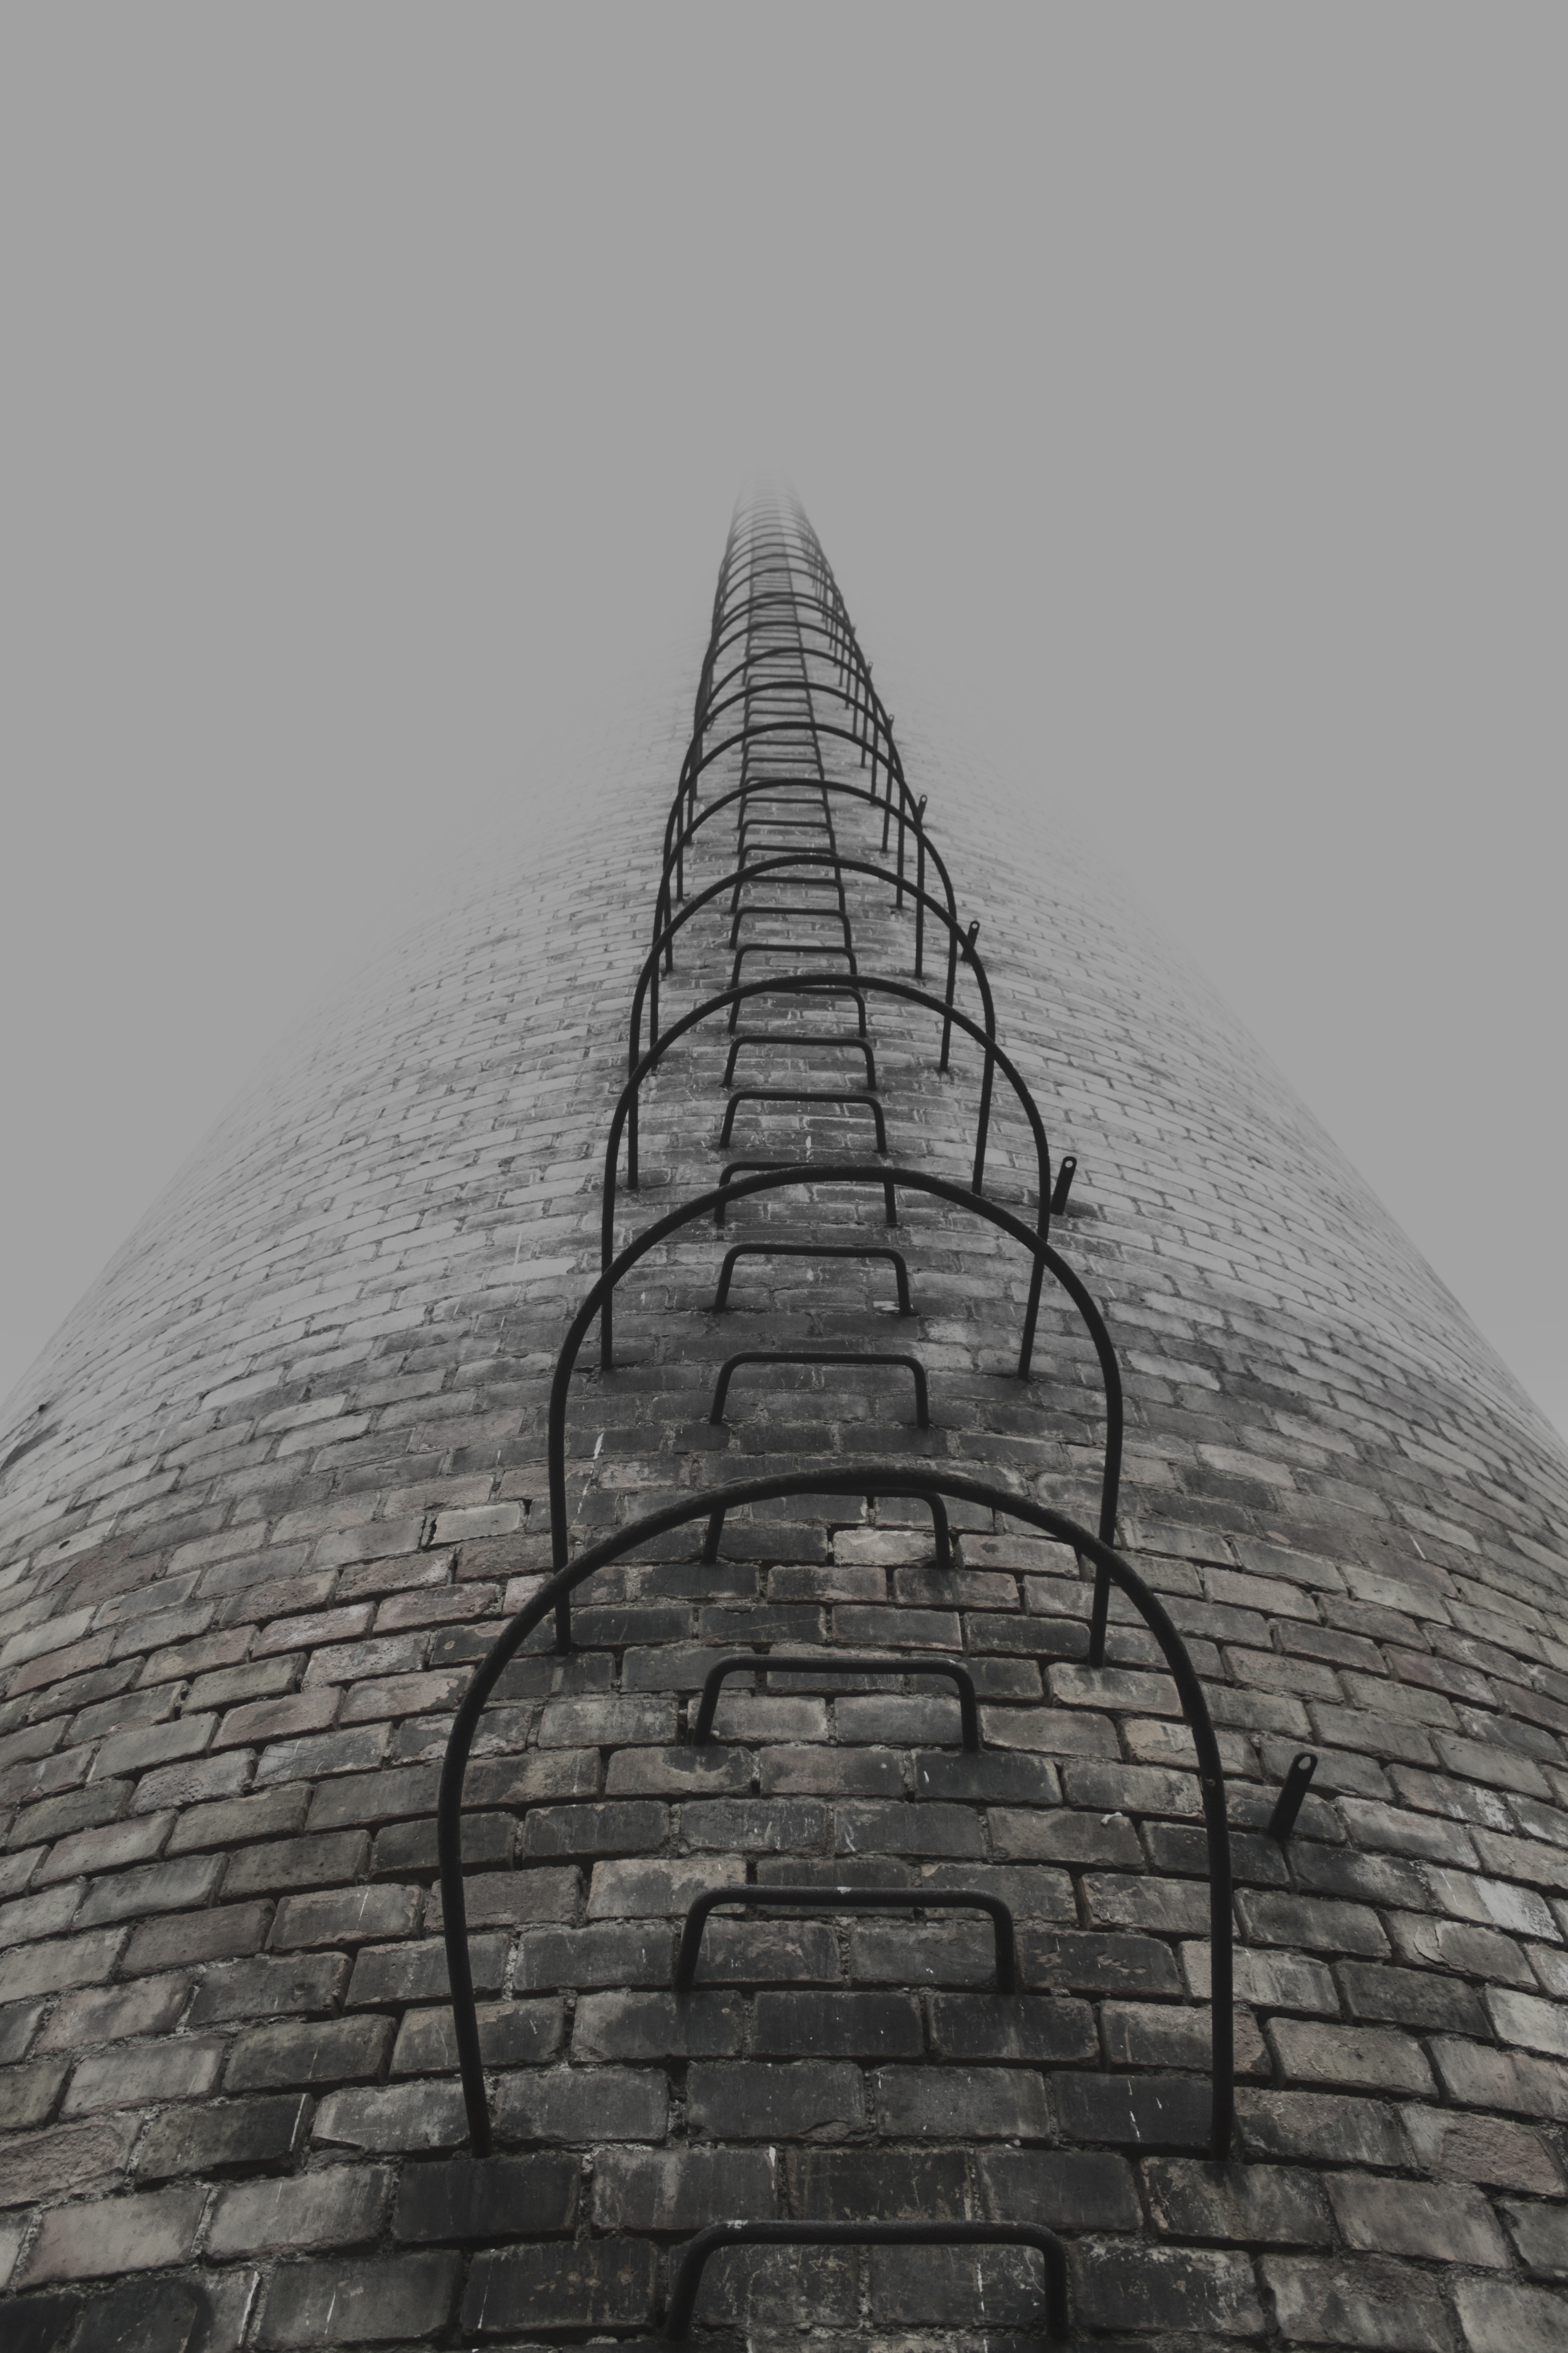
rock, snow, black and white, architecture, fog, wall, monument, line, tower, landmark, monochrome, stairs, symmetry, shape, monochrome photography, outdoor structure